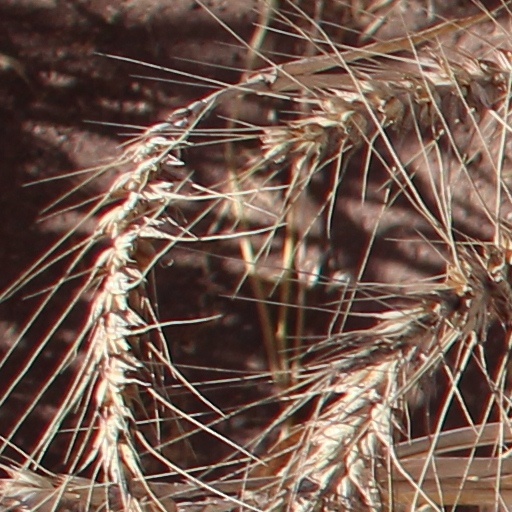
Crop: wheat